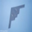
Label: airplane